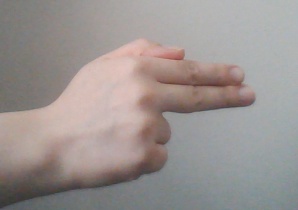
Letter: ghain